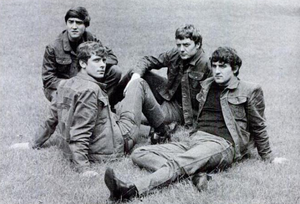
The Swingin' Blue Jeans est un groupe de rock britannique, originaire de Liverpool, populaire dans les années 1960.